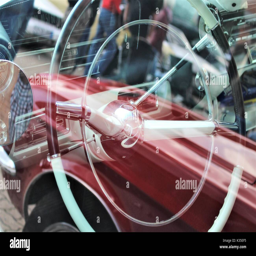
an image of a classic car dashboard - photographed through the closed window